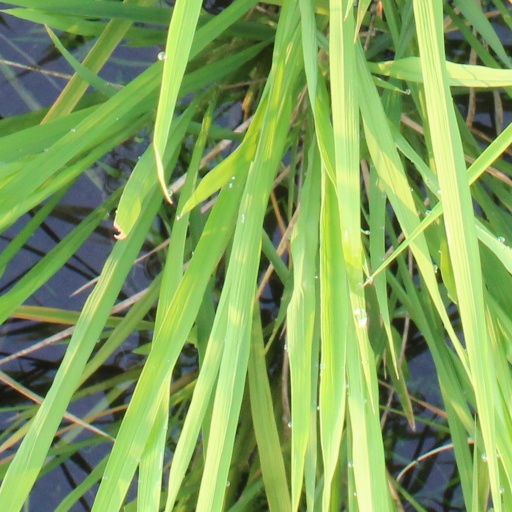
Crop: rice